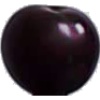
Label: Cherry Wax Black 1